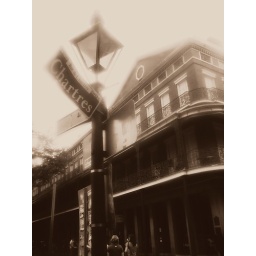
This street sign was damaged in Hurricane Katrina. It is standing by the St. Louis Cathedral.